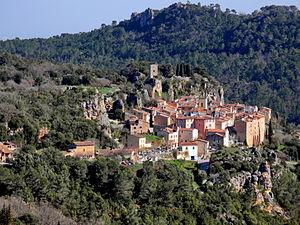
Châteaudouble, village perché du Var
Le Dracénois est une région naturelle de France située dans la région Provence-Alpes-Côte d'Azur, à l'est du département du Var. Le pays doit son nom à la ville de Draguignan qui en est la capitale et le cœur géographique.
Châteaudouble est une commune française située dans le département du Var en région Provence-Alpes-Côte d'Azur.